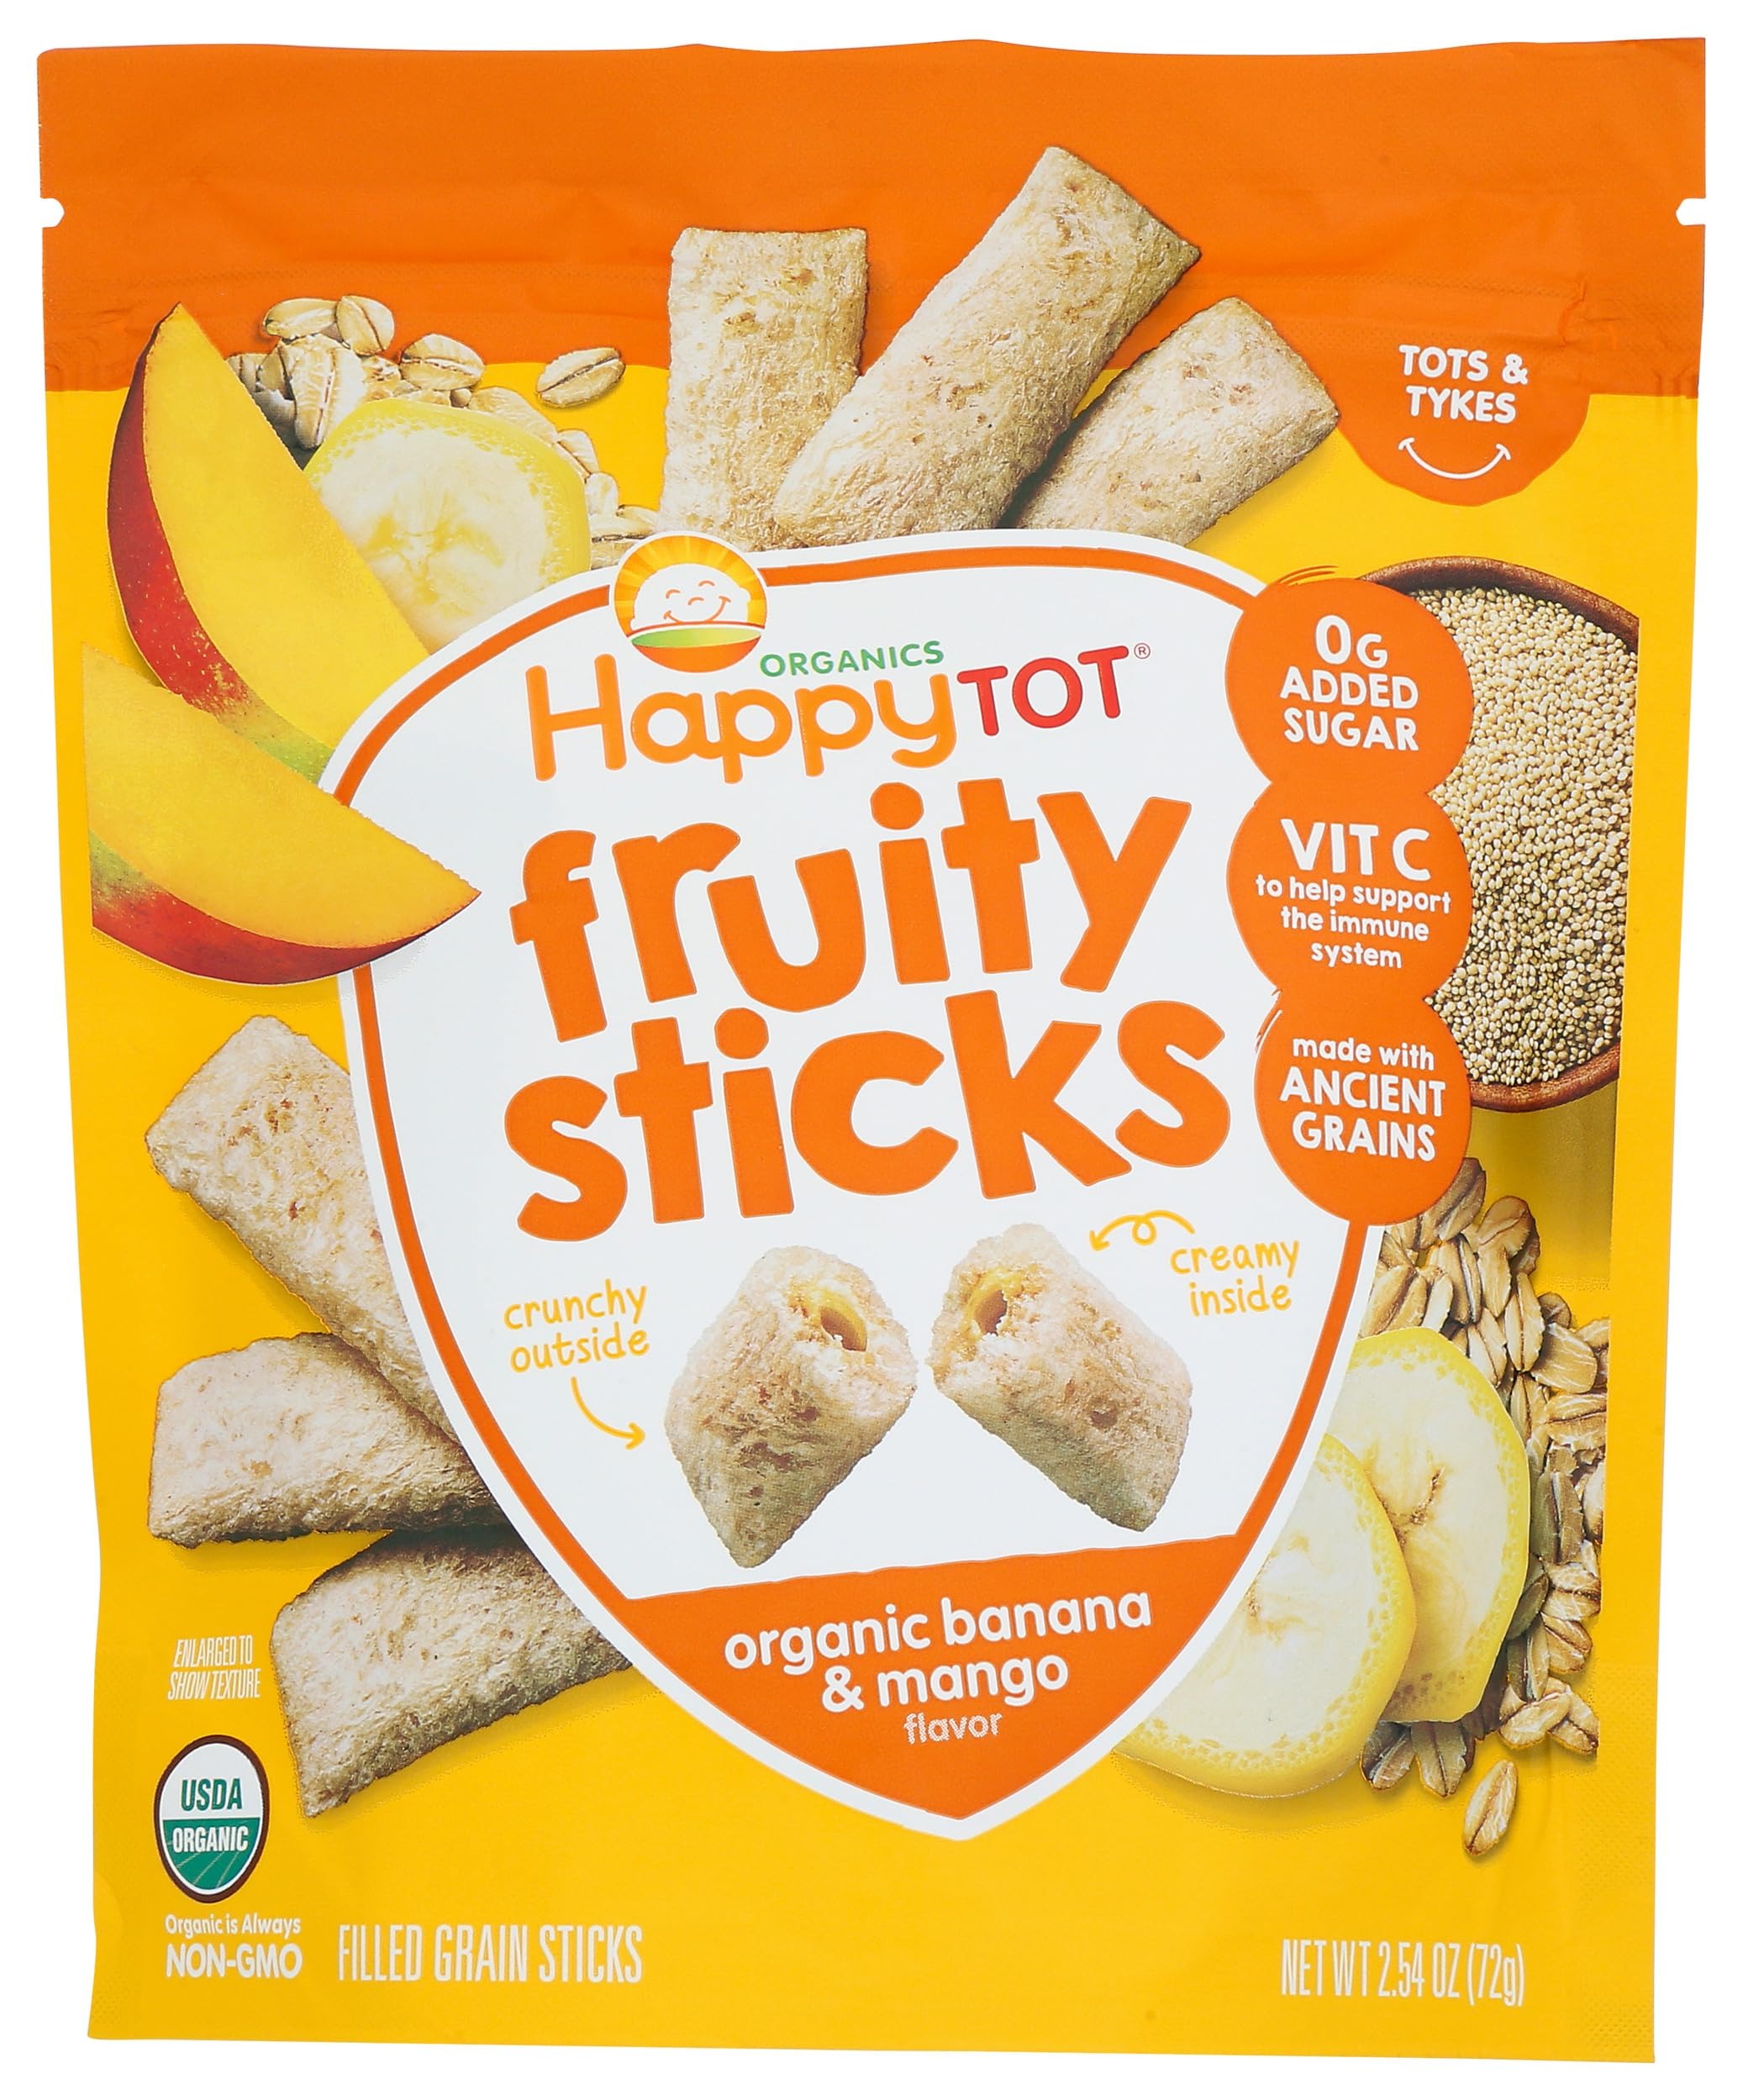
Item Name: HT FRUIT STICK BAN MANG OAT 2.5OZ
Bullet Point 1: FRUITY STICKS: New, improved recipe! Crunchy outside, creamy fruit & oat-filled inside! These bite-sized sticks are made with ancient grains, 0g added sugar, and Vitamin C to help support the immune system.
Bullet Point 2: FRUITY STICKS: New, improved recipe! Crunchy outside, creamy fruit & oat-filled inside! These bite-sized sticks are made with ancient grains, 0g added sugar, and Vitamin C to help support the immune system.
Bullet Point 3: FRUITY STICKS: New, improved recipe! Crunchy outside, creamy fruit & oat-filled inside! These bite-sized sticks are made with ancient grains, 0g added sugar, and Vitamin C to help support the immune system.
Bullet Point 4: FRUITY STICKS: New, improved recipe! Crunchy outside, creamy fruit & oat-filled inside! These bite-sized sticks are made with ancient grains, 0g added sugar, and Vitamin C to help support the immune system.
Bullet Point 5: FRUITY STICKS: New, improved recipe! Crunchy outside, creamy fruit & oat-filled inside! These bite-sized sticks are made with ancient grains, 0g added sugar, and Vitamin C to help support the immune system.
Value: 2.54
Unit: Ounce

Price: 4.09